The Spooky Men's Chorale

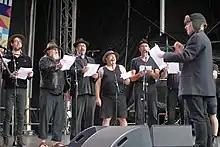
The Spooky Men's Chorale performing "Wir sind keine Männergruppe" ("We are not a Men´s Group") at Rudolstadt-Festival 2019

The Spooky Men's Chorale typically perform with between 12 and 16 singers, the exact number at any one time depending on the particular circumstances, locations and so on. When touring in the UK and Europe, the group are regularly joined by several UK based singers. The UK contingent also perform in their own right as A Fistful of Spookies.